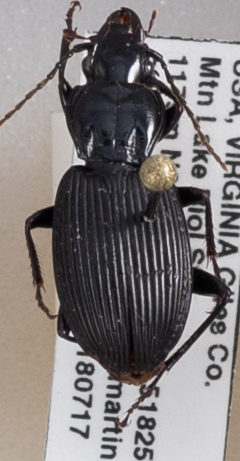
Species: Pterostichus lachrymosus
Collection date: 2018-07-17 04:00:00
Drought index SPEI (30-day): -0.508
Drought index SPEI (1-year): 0.348
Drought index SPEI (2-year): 0.32